Henry B. Wheatley

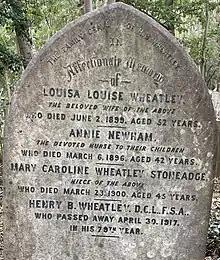
Family grave of Henry Benjamin Wheatley in Highgate Cemetery

He was a posthumous son of Benjamin Wheatley, an auctioneer, and his wife Madalina; the bibliographer Benjamin Robert Wheatley was his brother, and passed on expertise.